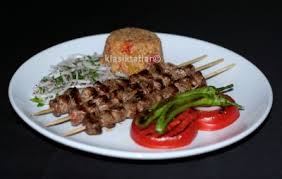
Yemek: kebap